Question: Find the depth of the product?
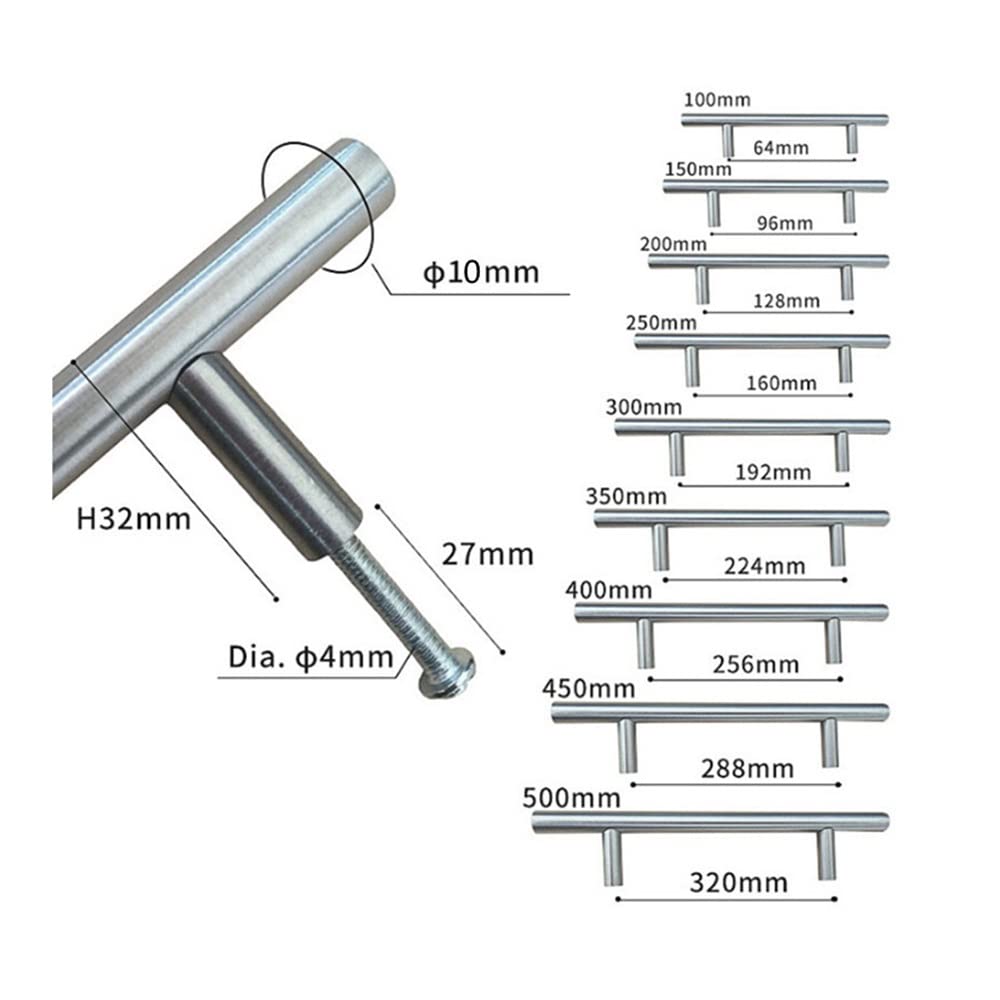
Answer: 100.0 millimetre